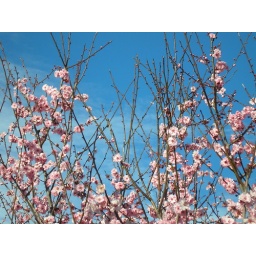
Another beautiful blossoming tree with a great blue sky in the background.